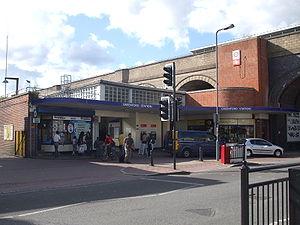
Greenford est une station du métro de Londres à Greenford dans le borough londonien de Ealing. Elle est située sur la Central line.